The Last Alarm (1940 film)

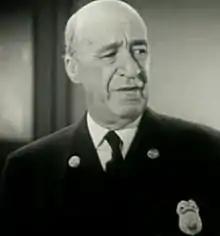
J. Farrell MacDonald in the film

The Last Alarm is a 1940 American crime film directed by William Beaudine and starring veteran character actor J. Farrell MacDonald.